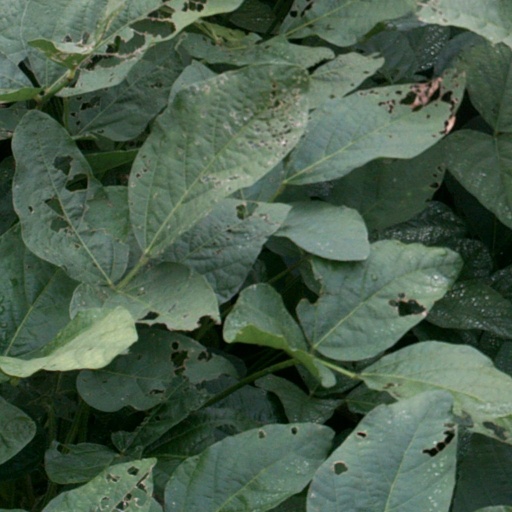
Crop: soybean